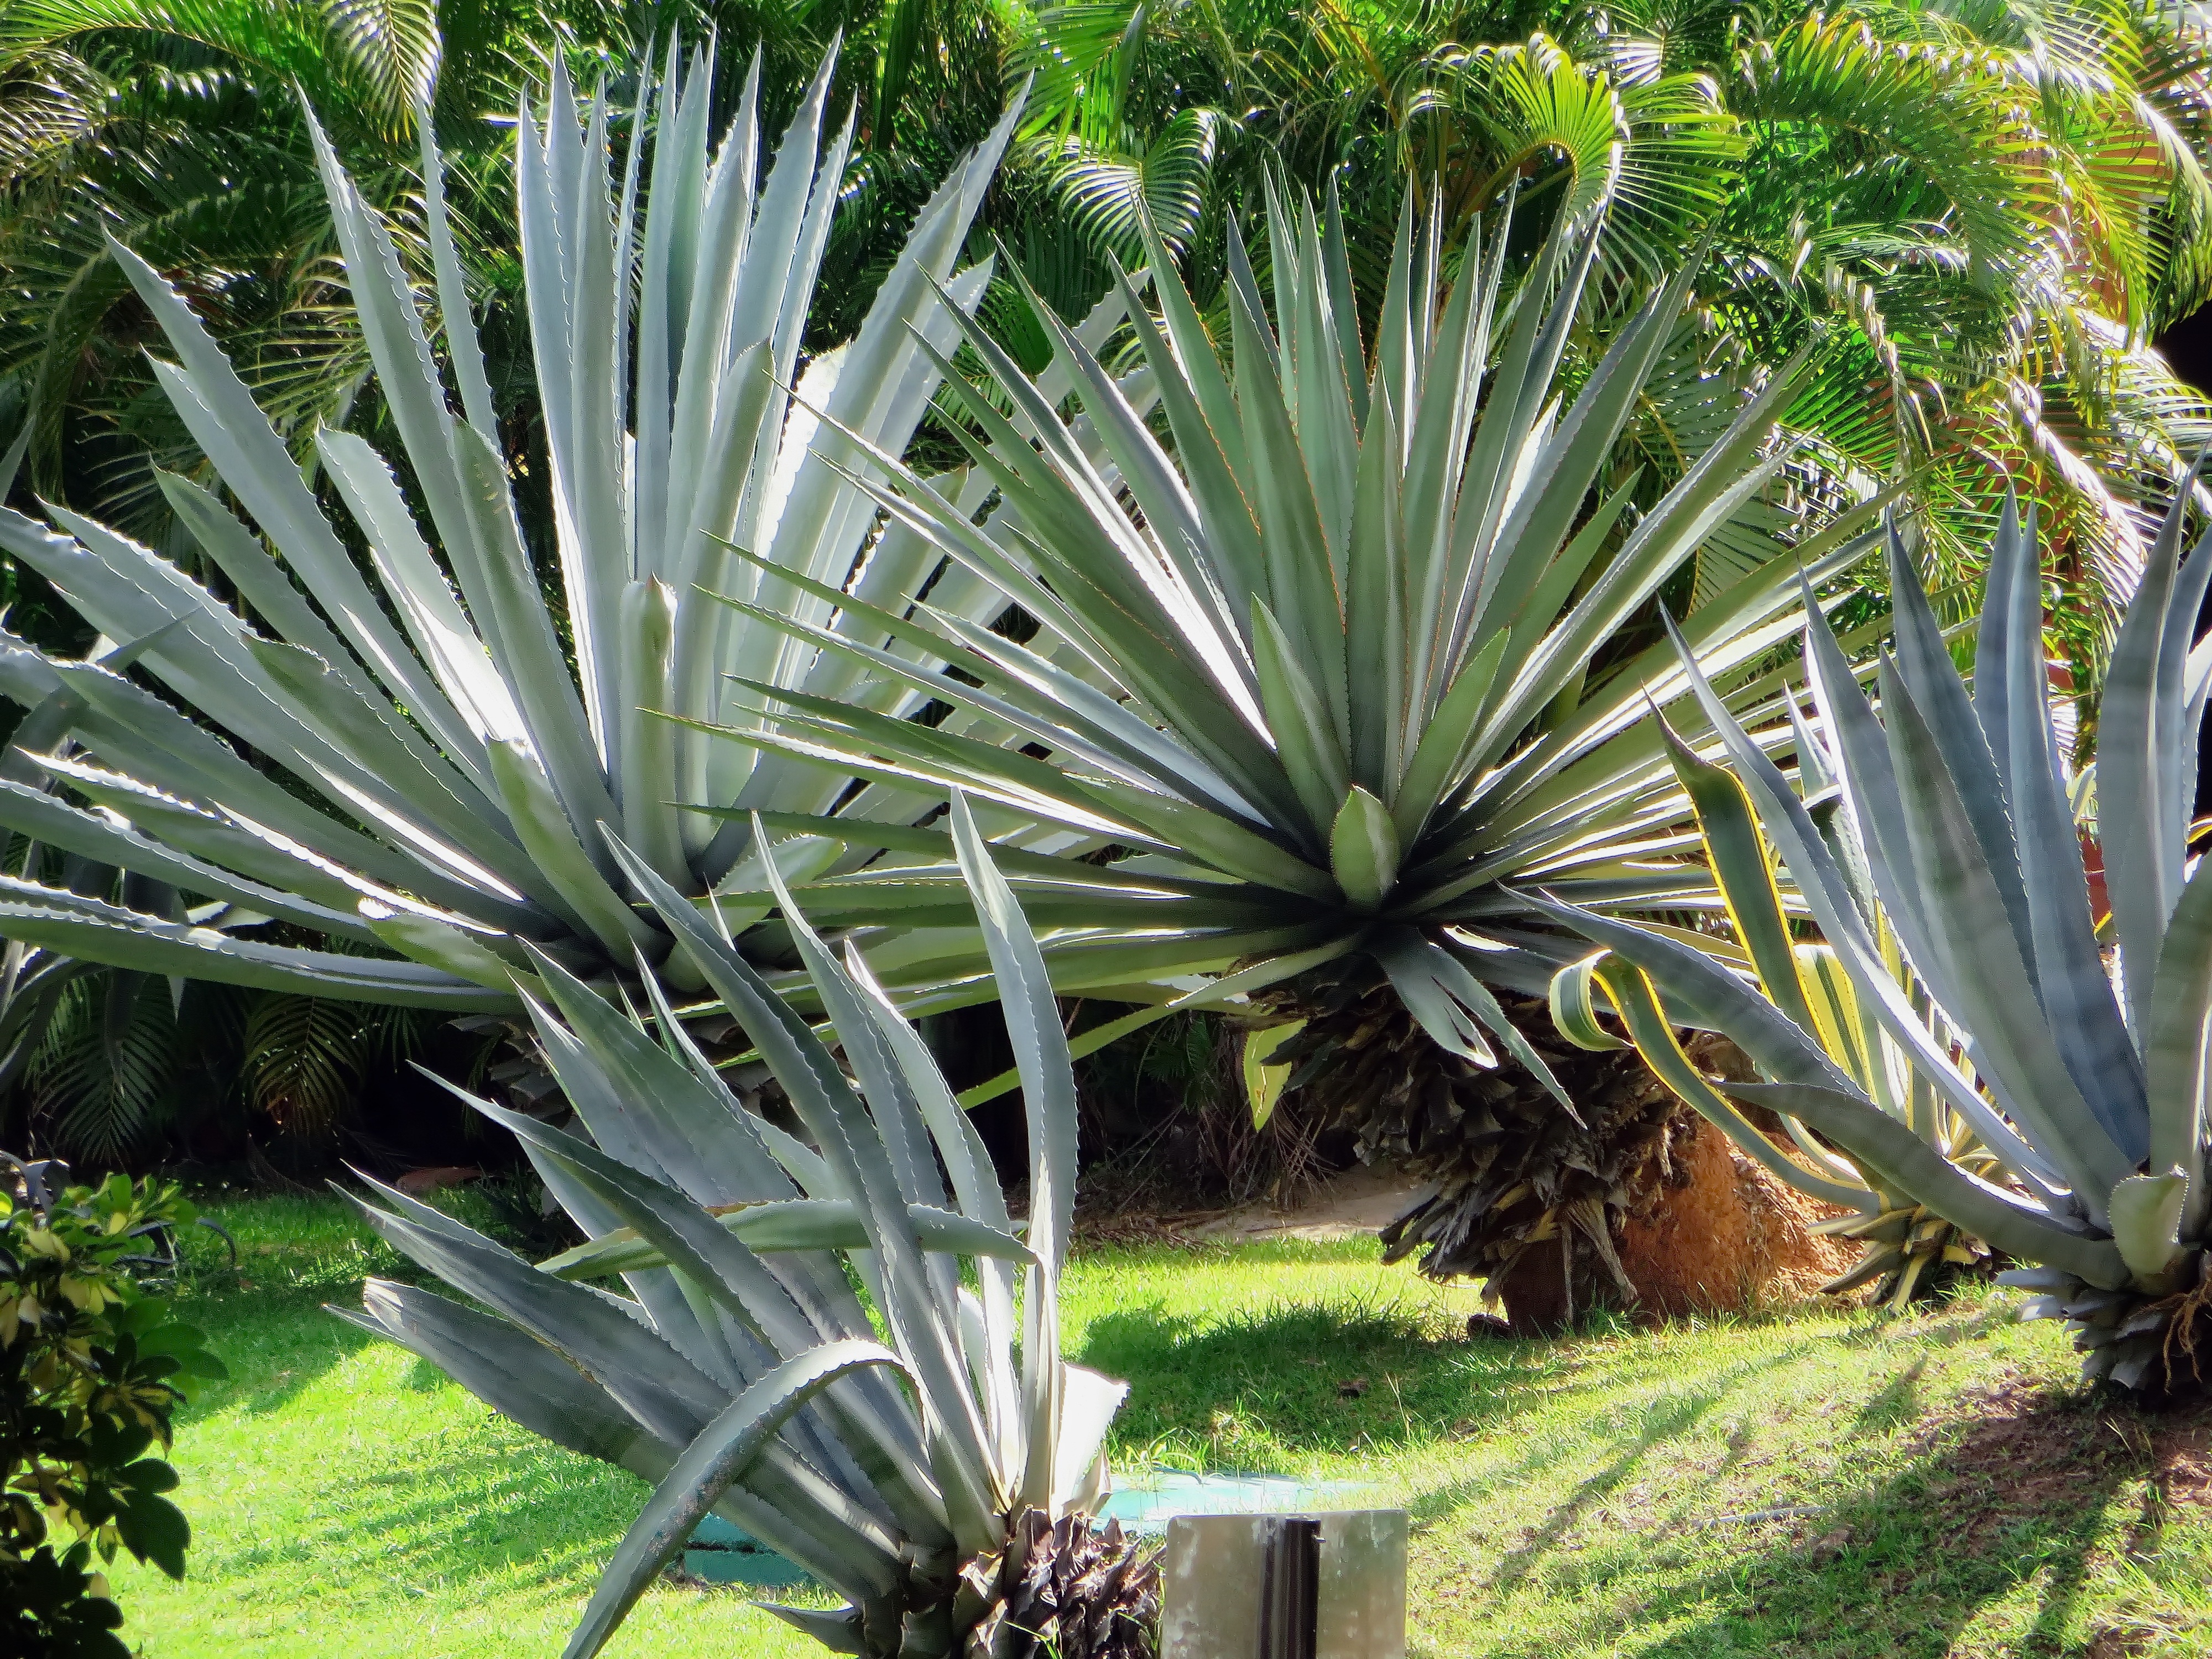
tree, plant, flower, spice, produce, botany, garden, exotic, agave, defence, flowering plant, land plant, arecales, palm family, agave azul, saw palmetto